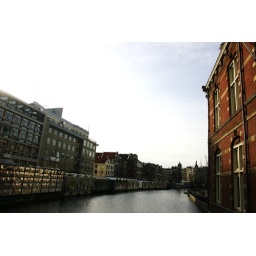
The canal right by Konings Plein. The smaller buildings are where the flower market stuff happens. Women love flower markets.